Coffin

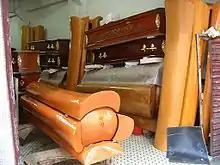
A coffin shop in Macau

Coffins are traditionally made with six sides plus the top (lid) and bottom, tapered around the shoulders, or rectangular with four sides. Another form of four-sided coffin is trapezoidal (also known as the "wedge" form) and is considered a variant of the six-sided hexagonal kind of coffin. Continental Europe at one time favoured the rectangular coffin or casket, although variations exist in size and shape. The rectangular form, and also the trapezoidal form, is still regularly used in Germany, Austria, Hungary and other parts of Eastern and Central Europe, with the lid sometimes made to slope gently from the head down towards the foot. Coffins in the UK are mainly similar to the hexagonal design, but with one-piece sides, curved at the shoulder instead of having a join. In Medieval Japan, round coffins were used, which resembled barrels in shape and were usually made by coopers. In the case of a death at sea, there have been instances where trunks have been pressed into use as coffins. Coffins usually have handles on the side so they will be easier to carry.